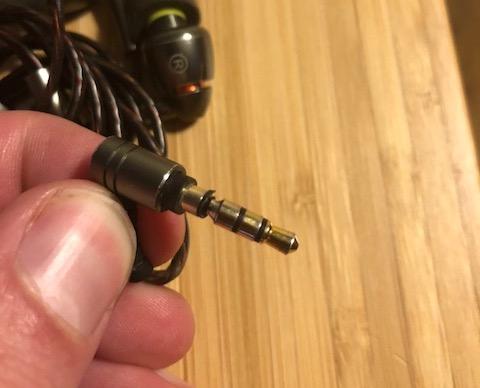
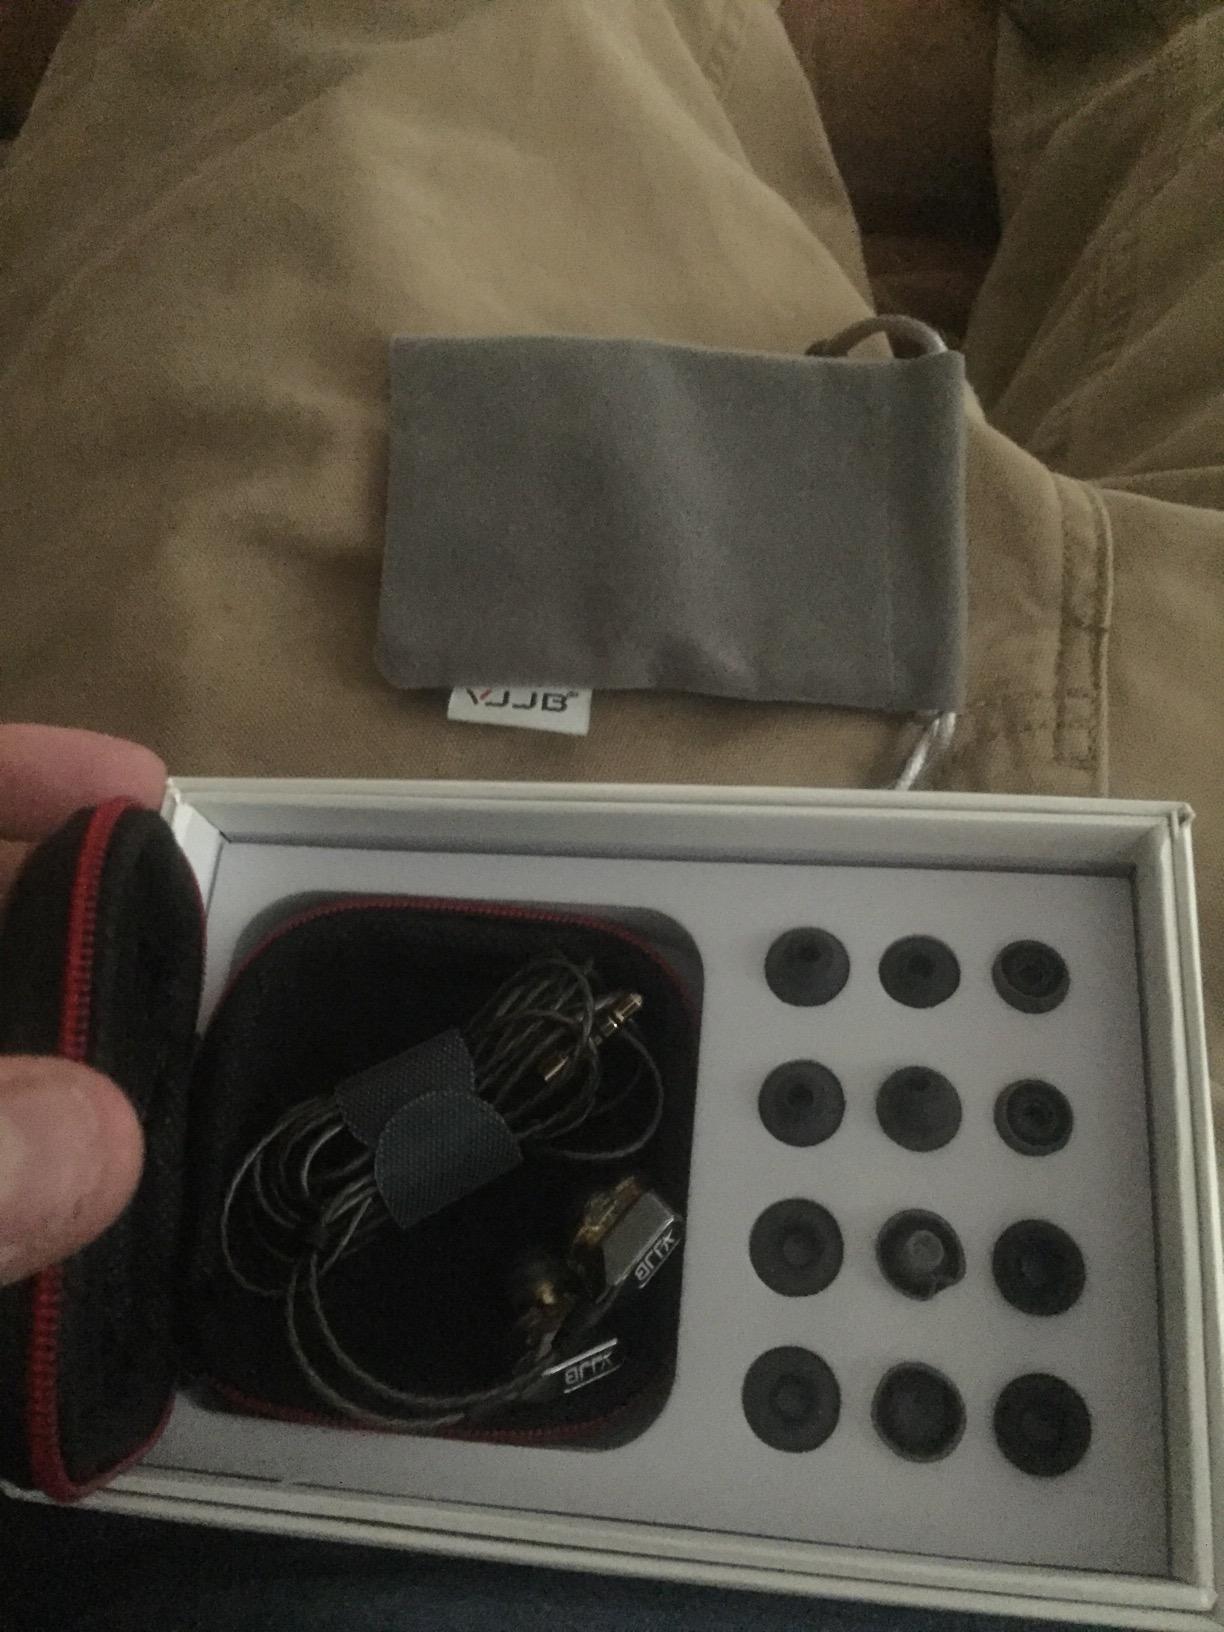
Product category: headphones
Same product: no